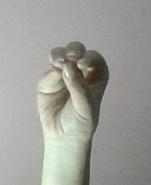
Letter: ha